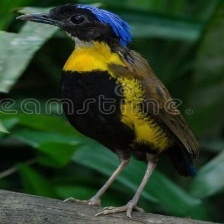
Species: GURNEYS PITTA
Scientific name: HYDRORNIS GURNEYI